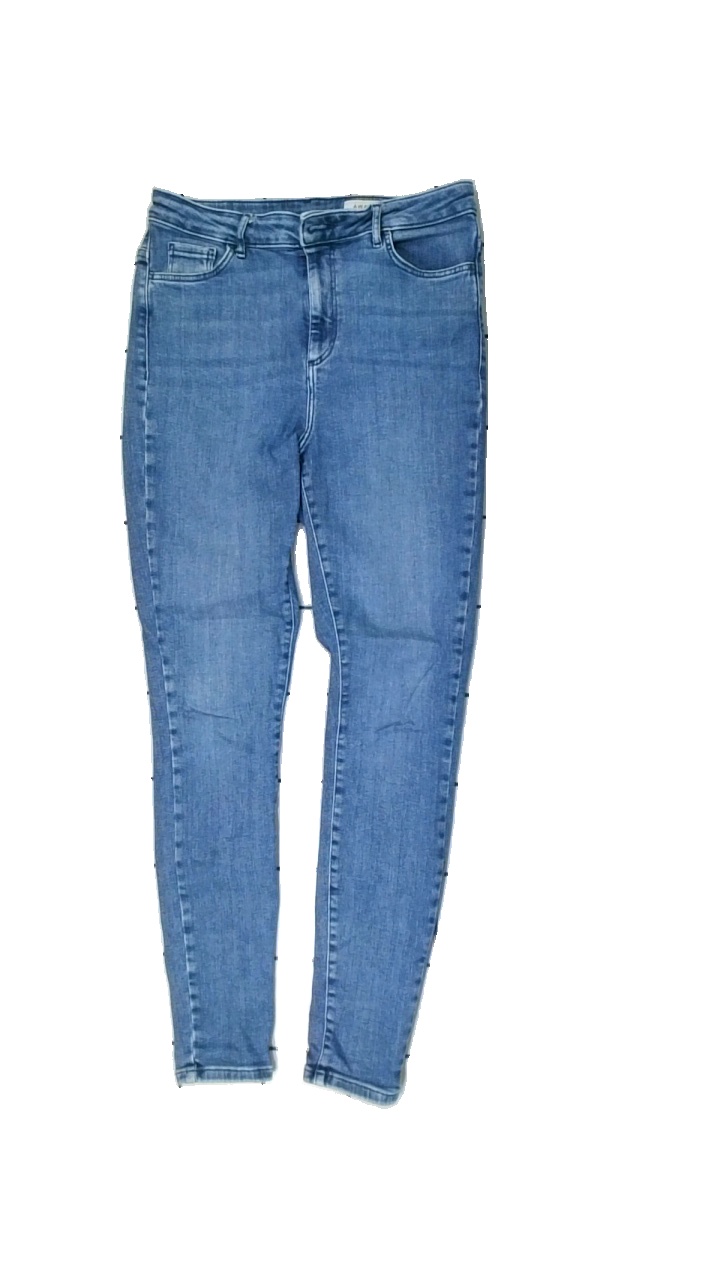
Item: Jeans (Ladies)
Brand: Vero Moda
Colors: Blue
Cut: Tight
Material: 100% Cotton
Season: All
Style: Denim
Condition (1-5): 5
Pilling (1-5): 5
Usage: Reuse
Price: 50-100